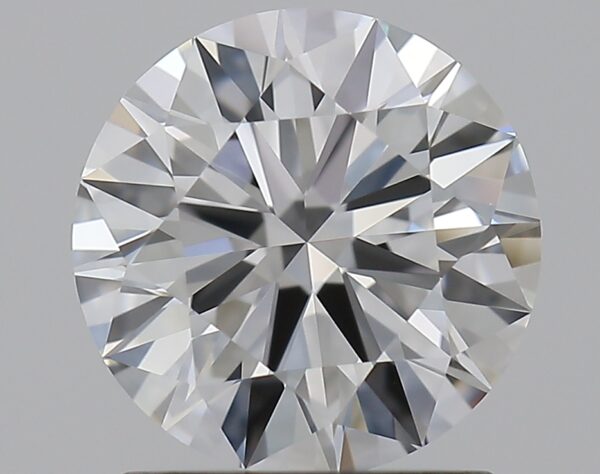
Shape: round
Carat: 1.2
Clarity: IF
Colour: D
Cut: EX
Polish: EX
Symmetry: EX
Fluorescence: N
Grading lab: GIA
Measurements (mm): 6.86 x 6.88 x 4.14